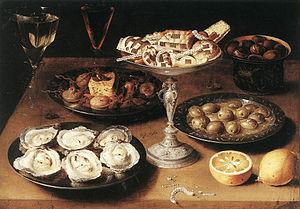
La dénomination vernaculaire huître désigne les mollusques marins bivalves de la famille des Ostreidae et plus largement de la super-famille des Ostreoidea. Les huîtres ne vivent que dans l'eau salée ou saumâtre et se trouvent dans toutes les mers. Ces mollusques sessiles vivent à l'état naturel fixés sur un substrat rocheux.
La peinture baroque flamande est la peinture produite dans les Pays-Bas méridionaux pendant la domination espagnole aux XVIᵉ et XVIIᵉ siècles. La période commence environ quand les Provinces-Unies sont séparées des régions de l'Espagne des Habsbourg lors de la reconquête d'Anvers en 1585 et termine jusqu'aux alentours de l'an 1700, quand la domination habsbourgeoise disparaît avec la mort de Charles II d'Espagne. Anvers, foyer des célèbres artistes Pierre Paul Rubens, Antoine van Dyck et Jacob Jordaens, est le centre artistique des Flandres, tandis que Bruxelles et Gand ont également un rôle artistique important.